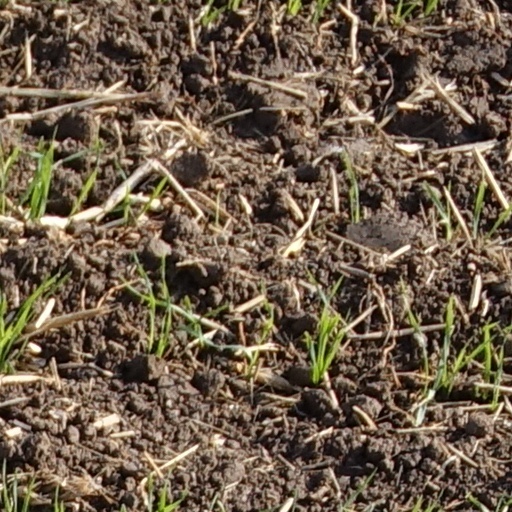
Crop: wheat